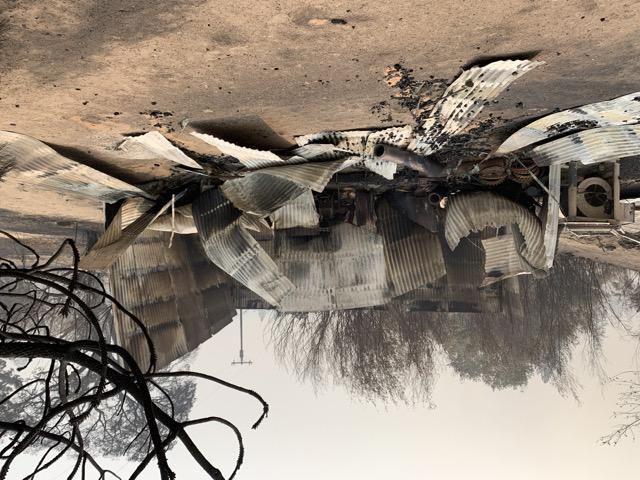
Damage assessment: destroyed